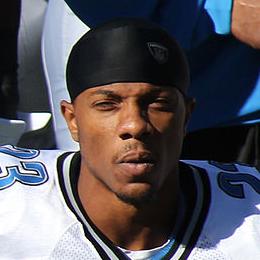
Age: 26